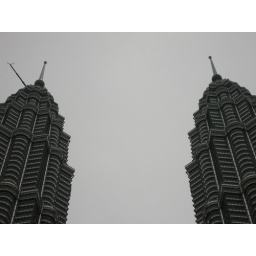
the petronas towers in kuala lumpur. some of these are in colour, some in black and white. spot the difference ;-)